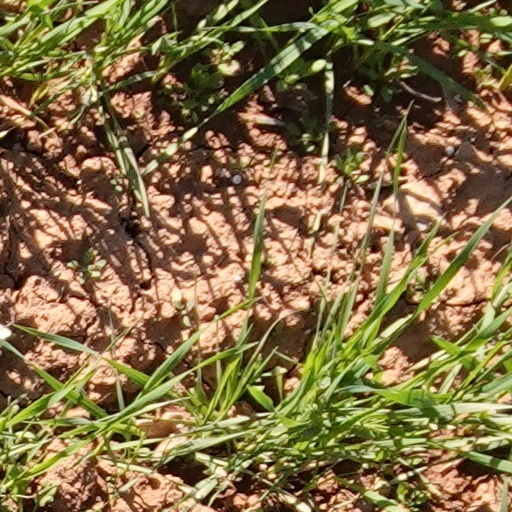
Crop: wheat